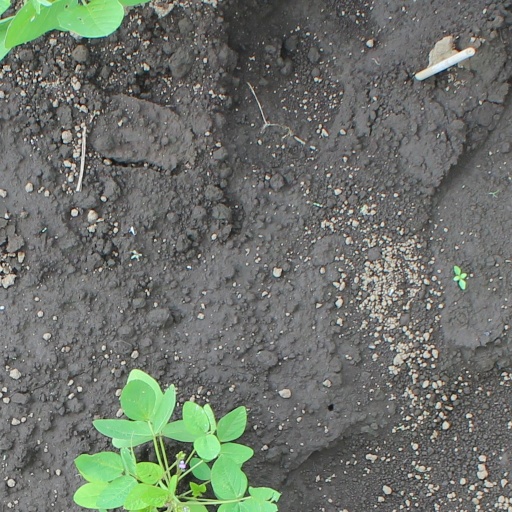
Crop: soybean